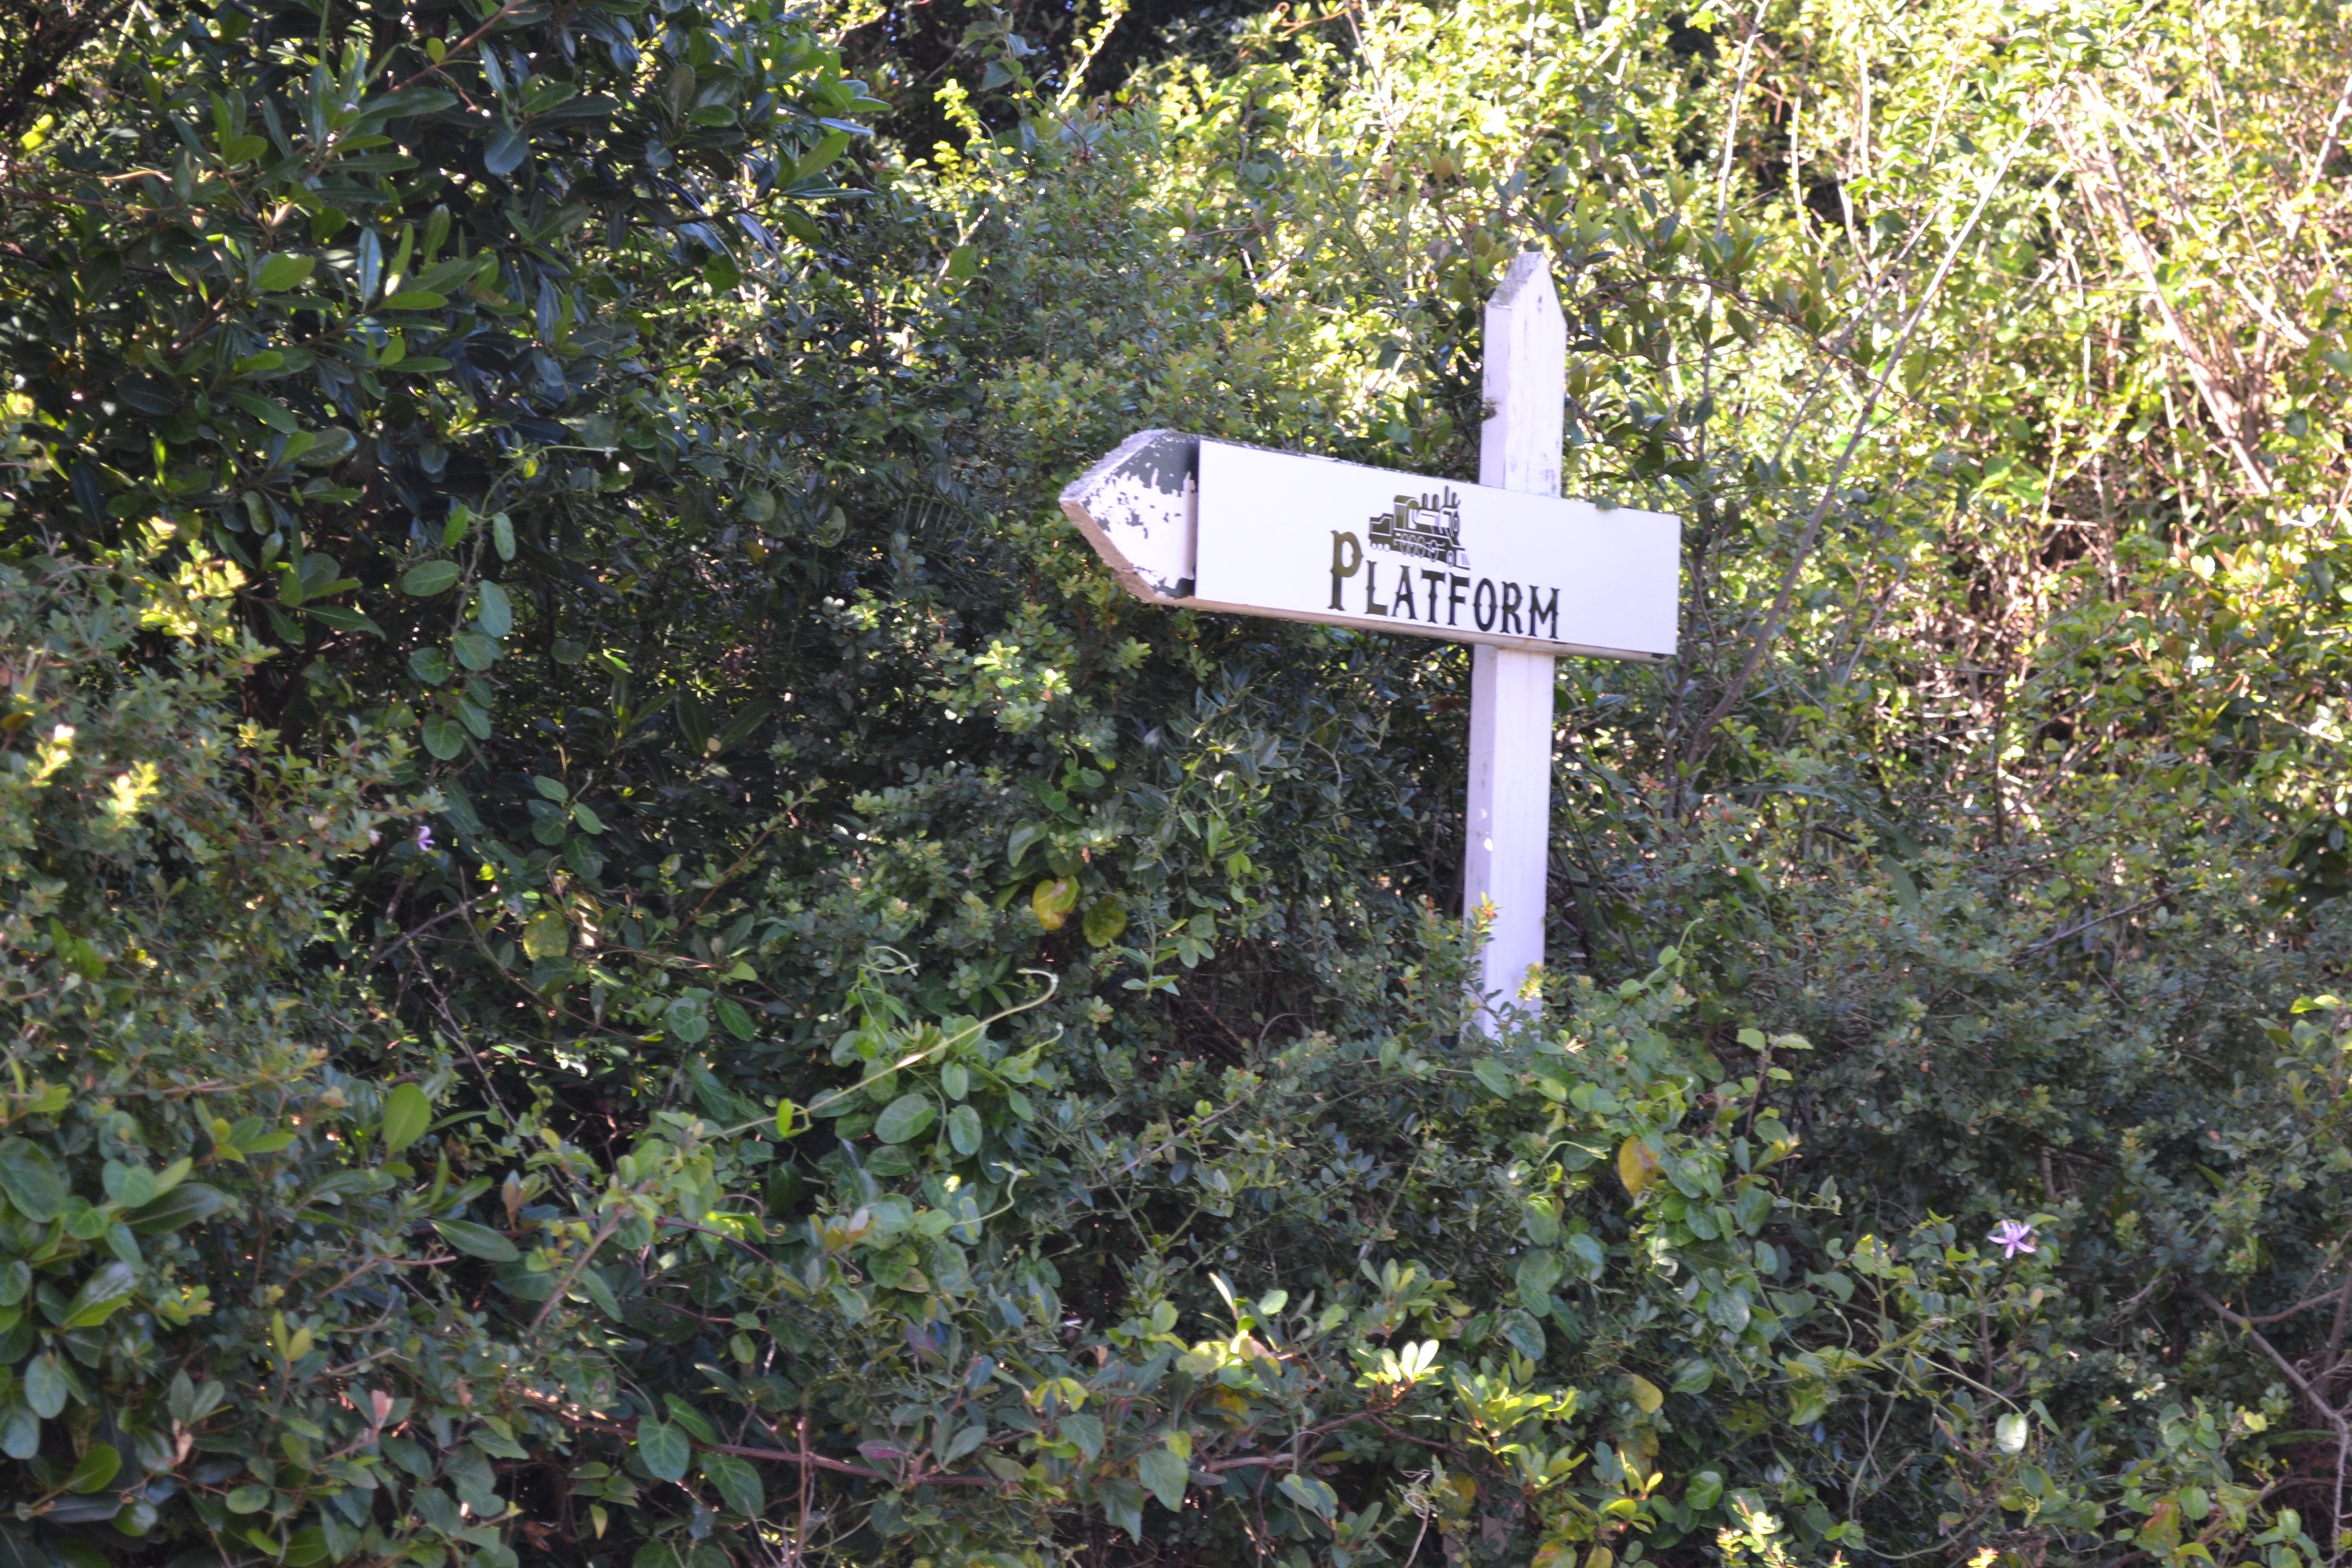
forest, railroad, trail, sign, direction, platform, cemetery, bushes, woodland, hidden, geographical feature